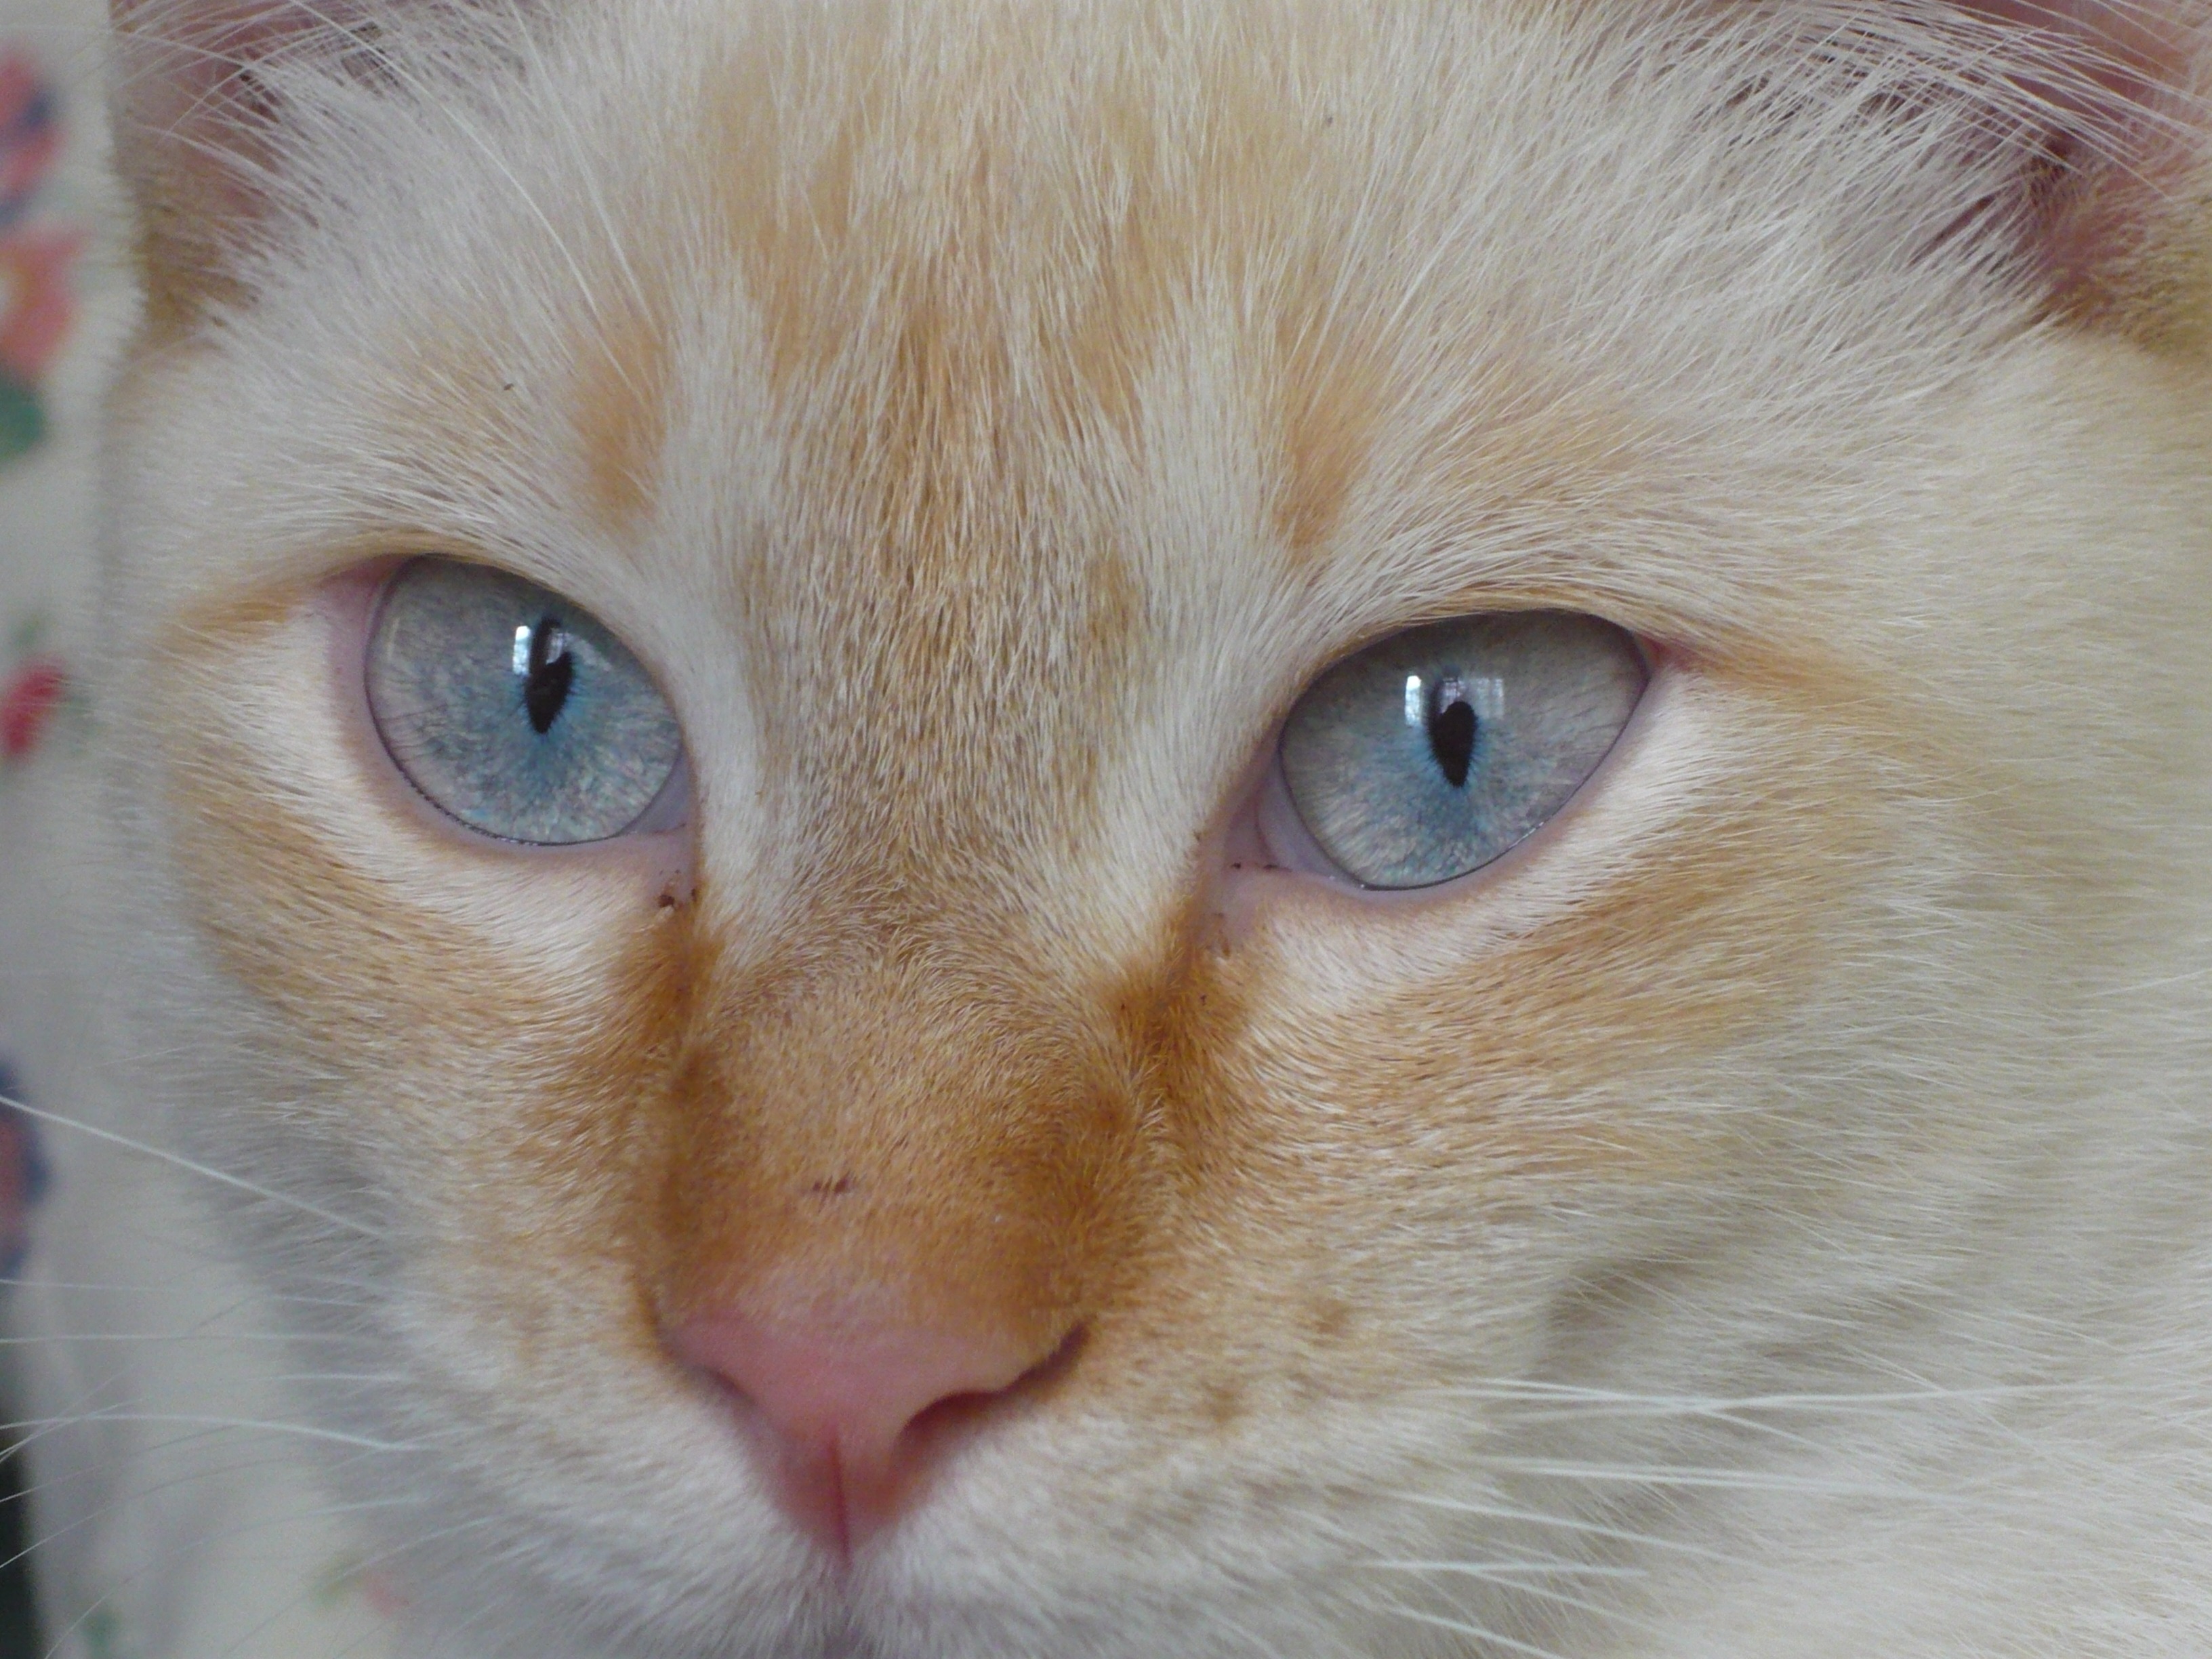
kitten, cat, feline, mammal, close up, nose, eyes, whiskers, snout, eye, animals, skin, vertebrate, organ, cute cat, cat face, burmilla, small to medium sized cats, cat like mammal, carnivoran, domestic short haired cat